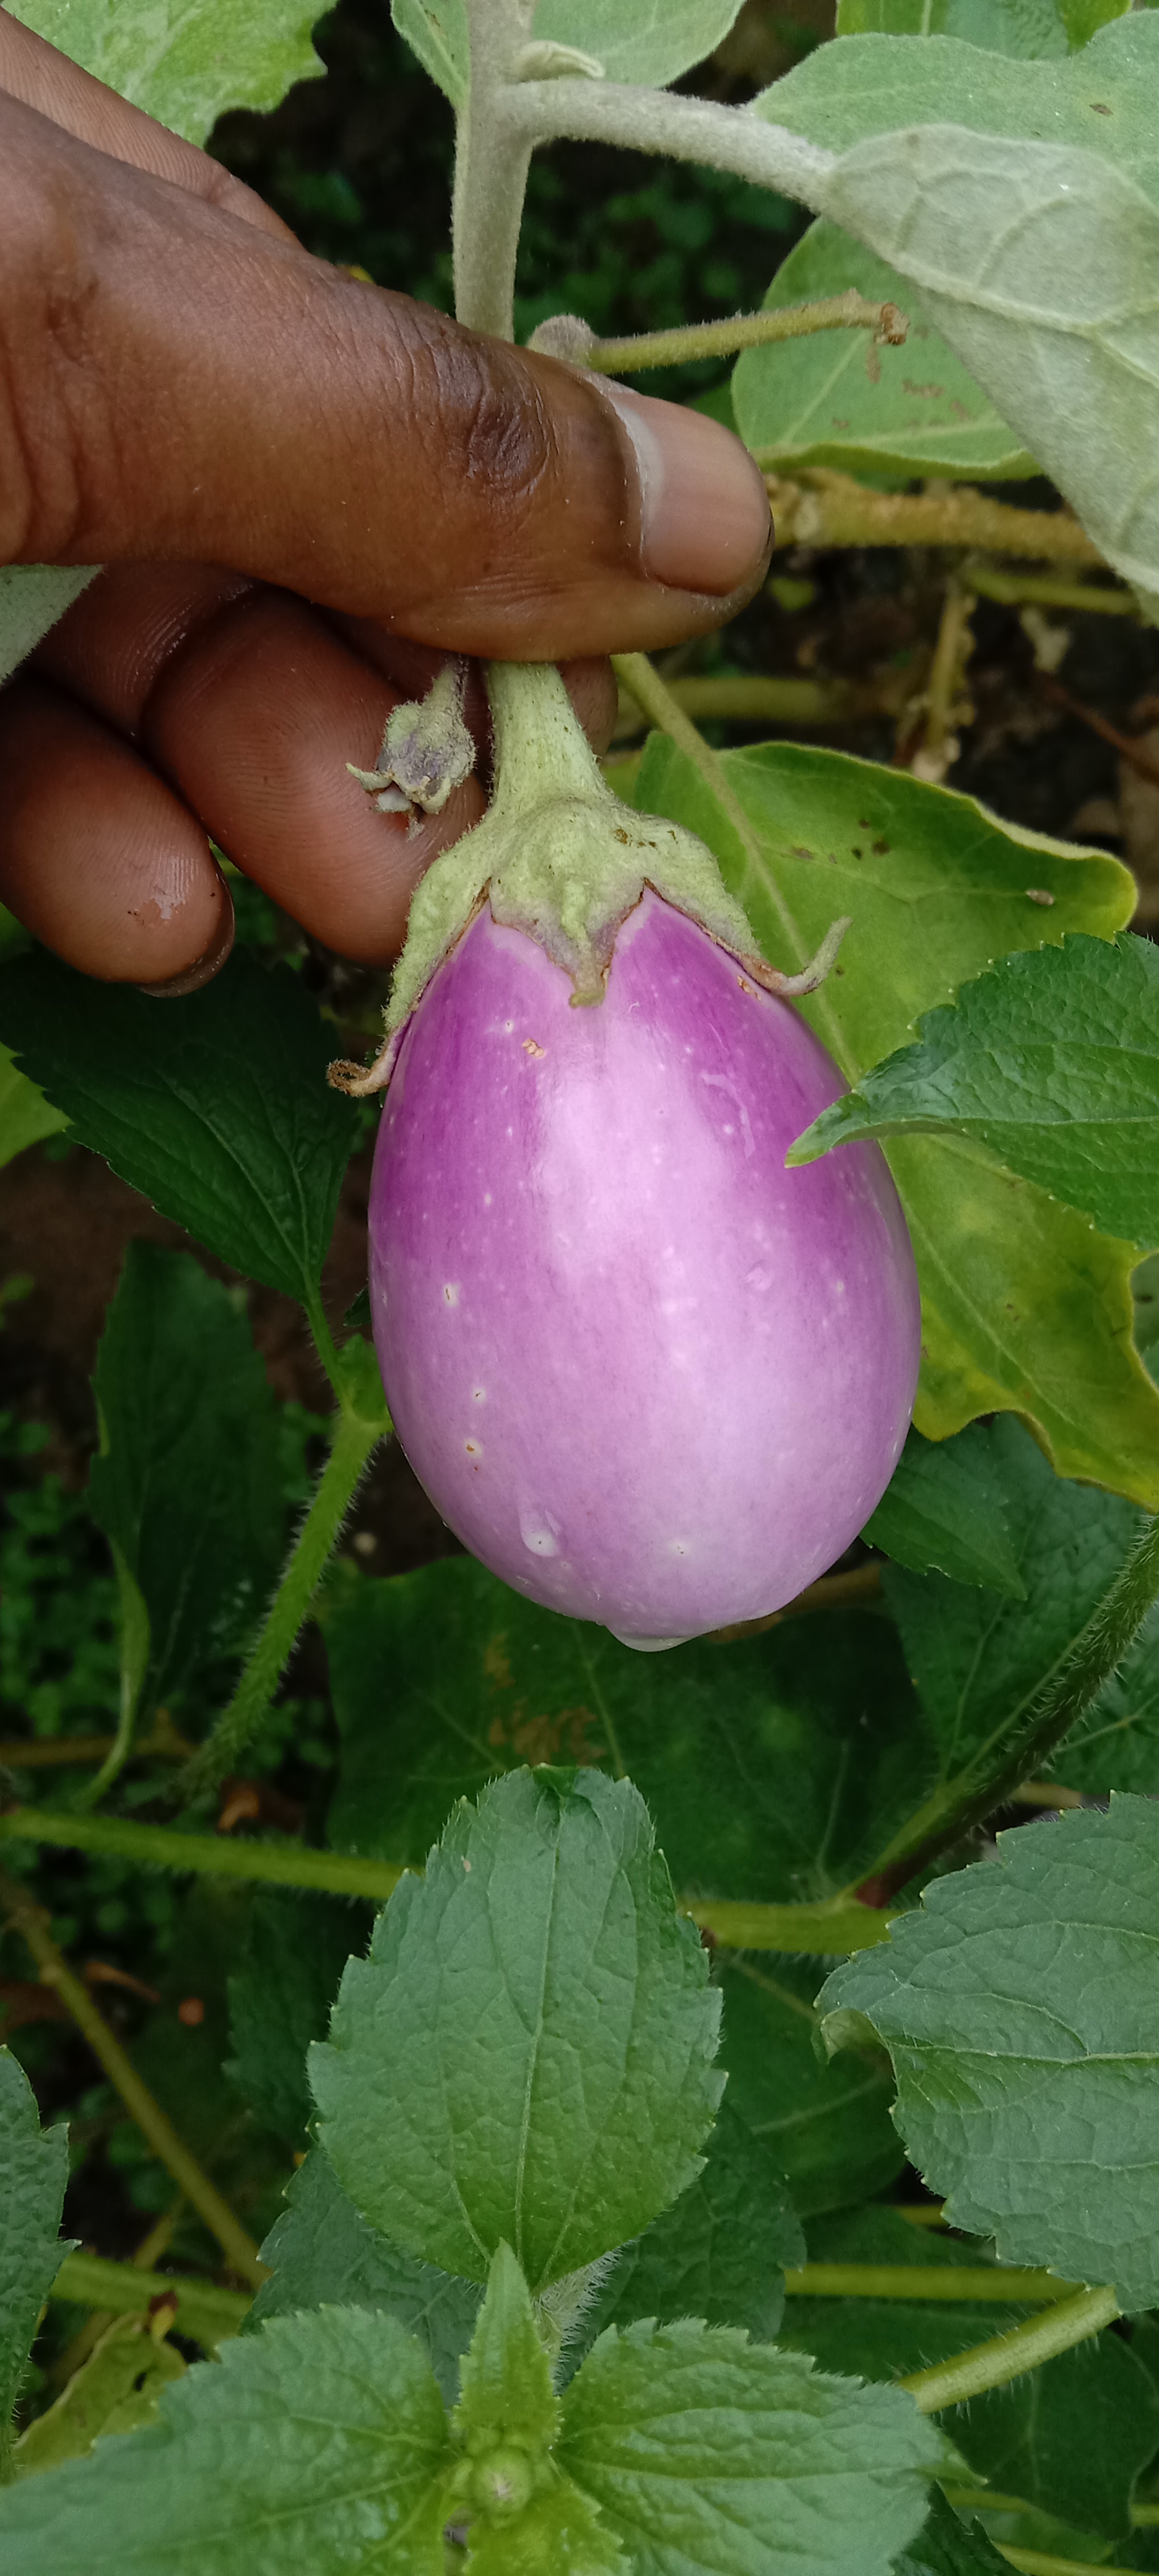
Label: Healty Brinjal